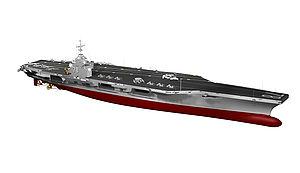
Maquette du futur porte-avion américain USS Gerald R. Ford (CVN-78) nommé en hommage au président Gerald Ford .